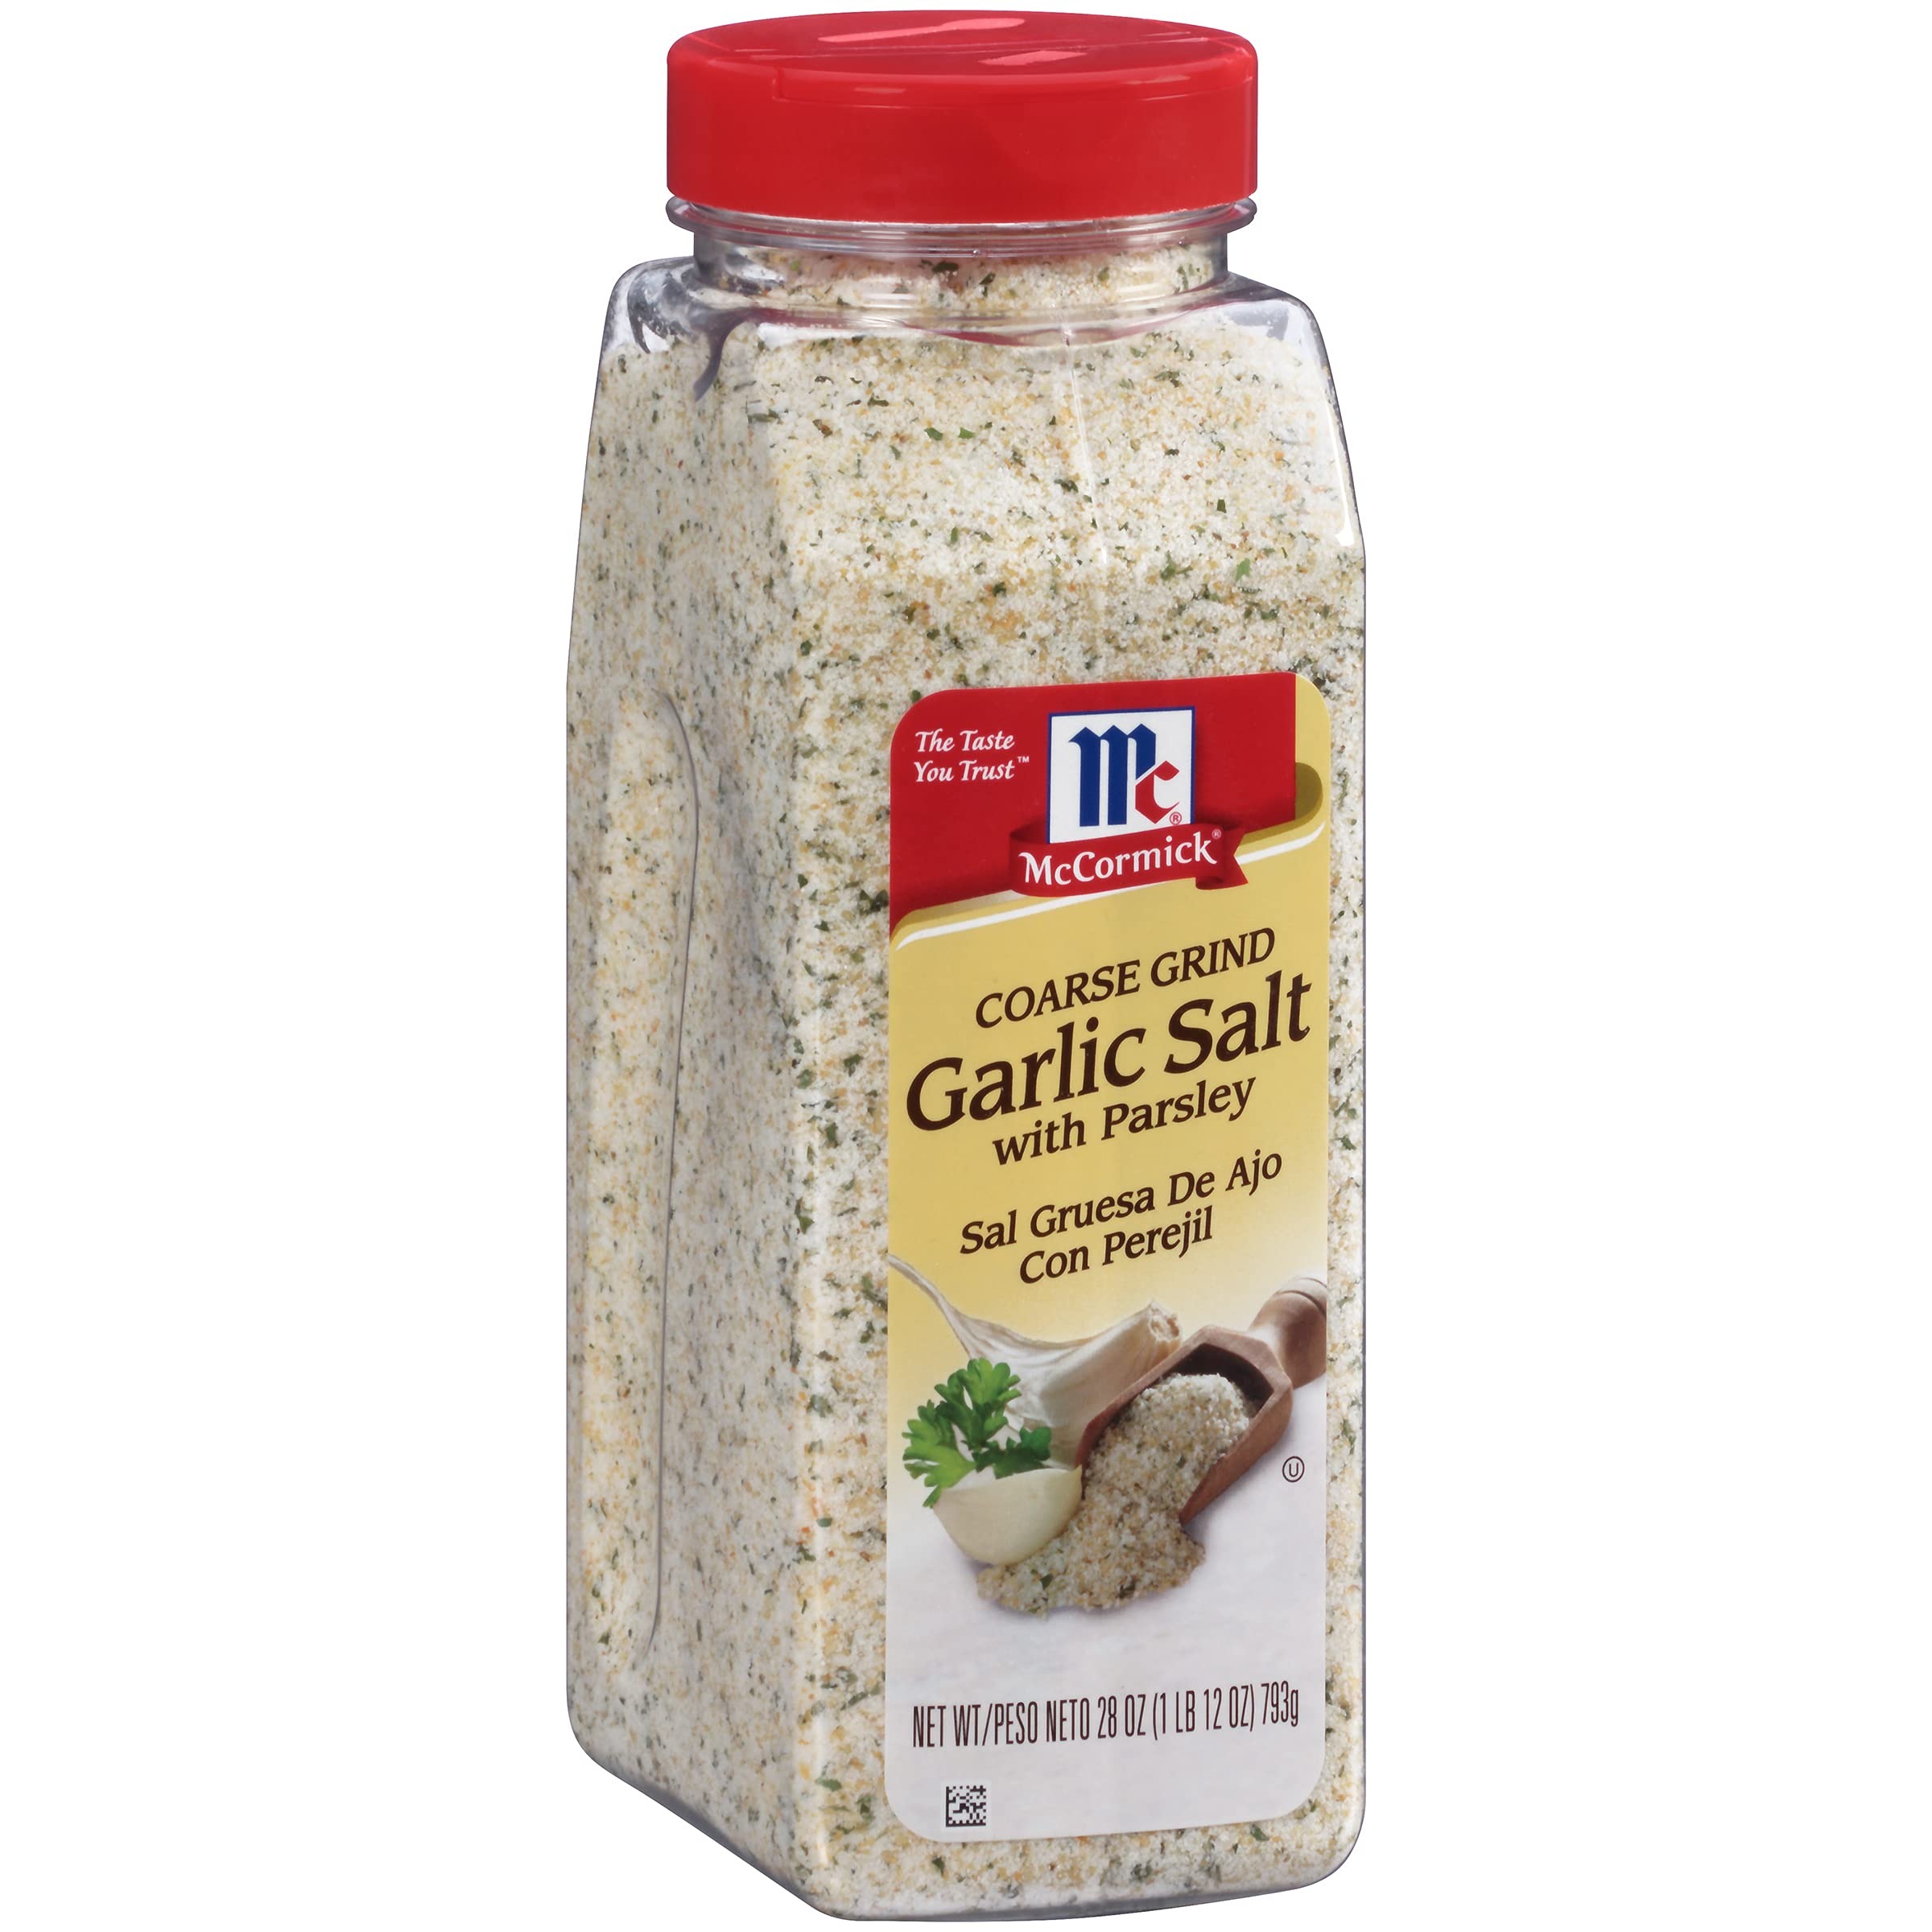
Item Name: McCormick Coarse Grind Garlic Salt With Parsley, 28 oz
Bullet Point 1: Coarse grind garlic, salt, and premium McCormick parsley for big flavor
Bullet Point 2: One-step flavor for chicken, fish, pork or steak before grilling or roasting
Bullet Point 3: 1 tsp seasons 1 lb ground beef for savory hamburgers and meatballs
Bullet Point 4: Larger size convenient for garlic lovers or professional kitchens
Bullet Point 5: Certified Kosher pareve by the Orthodox Union
Value: 28.0
Unit: Ounce

Price: 8.2